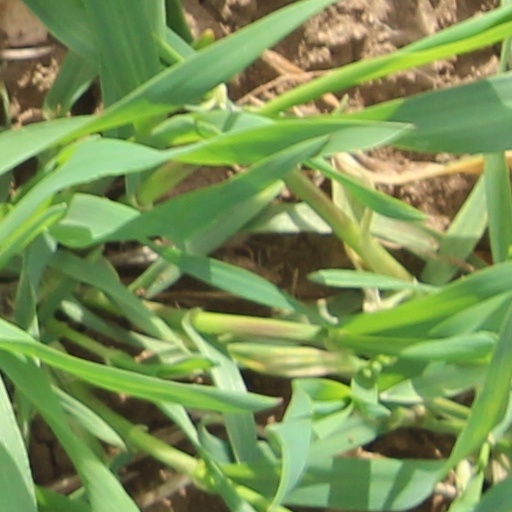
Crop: wheat